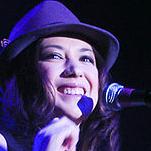
Age: 26